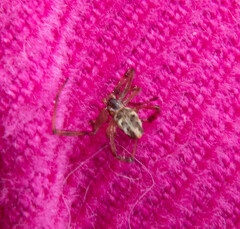
Species: Lactrodectus_hesperus